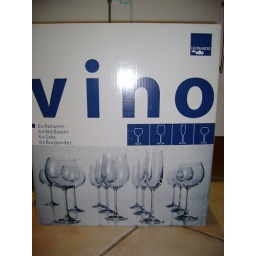
brand new, still in package, 6 red wine glasses, 6 white wine glasses, 6 champagne glasses, 6 burgundy glasses